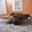
Label: dog